Scissors

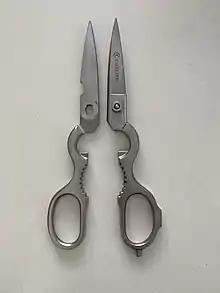
Classic Italian-style kitchen scissors, often used to cut food. The two halves can be detached in order to be cleaned.

Premana, in Lecco Province, has its origins in ironworks and knife manufacturing beginning in the 16th century. In 1900 there were ten scissor manufacturing workshops, 20 in 1952 and 48 by 1960. Today, Consorzio Premax, an industrial partnership, organizes over 60 local companies involved in the manufacture of scissors for global markets. In 2019 Italy exported 3.5% of scissors manufactured globally.